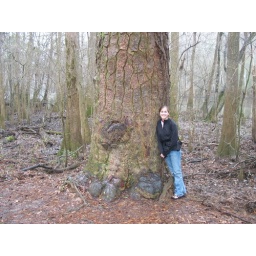
This is the 2nd largest pine tree in the park - I couldn't find #1 :(